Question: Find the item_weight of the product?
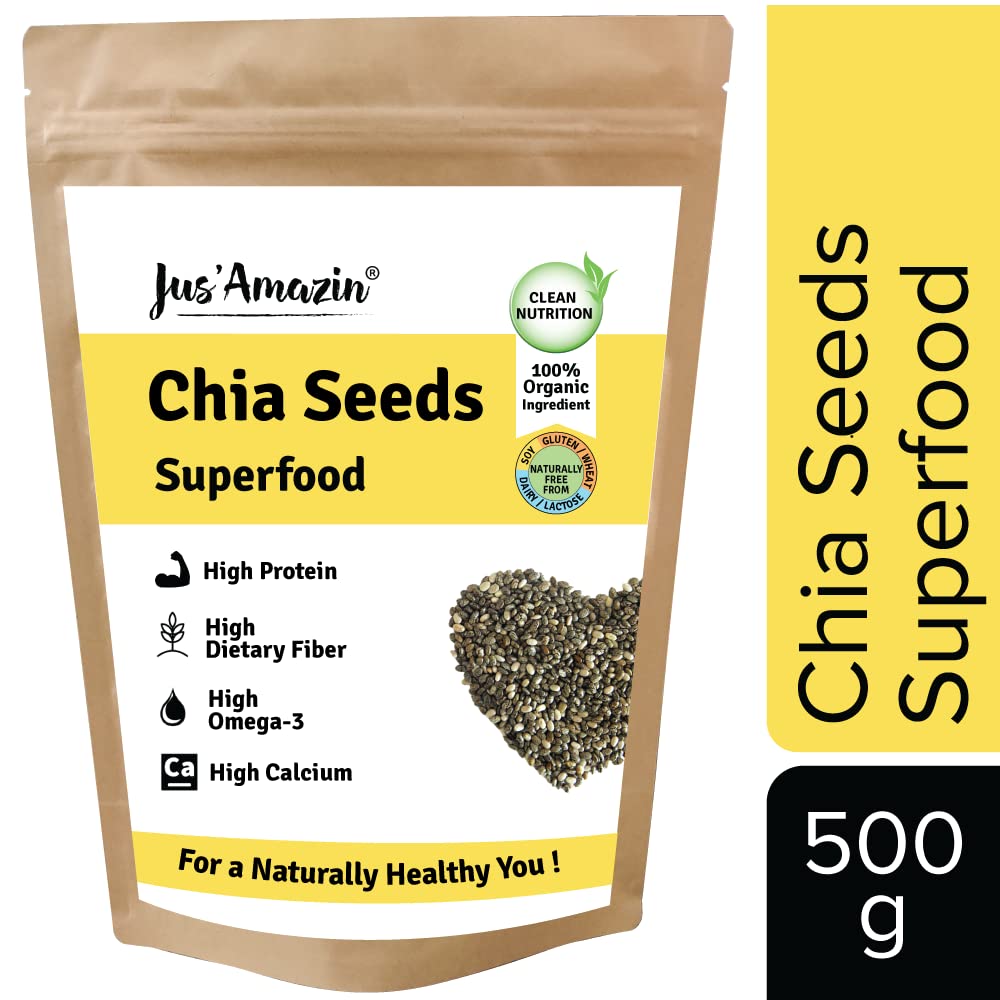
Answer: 500.0 gram